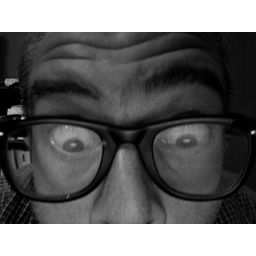
I love my glasses in black & white